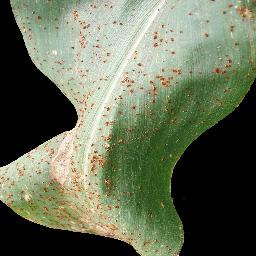
Label: Corn___Common_rust